Eleanor of Alburquerque

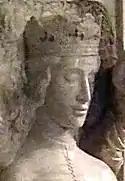
Eleanor's tomb effigy

Eleanor of Alburquerque (1374 – 16 December 1435) was a Castilian noblewoman, Countess of Alburquerque, who became Queen of Aragon by her marriage to Ferdinand I of Aragon. She was the regent of Aragon during the absence of her son the king in 1420.